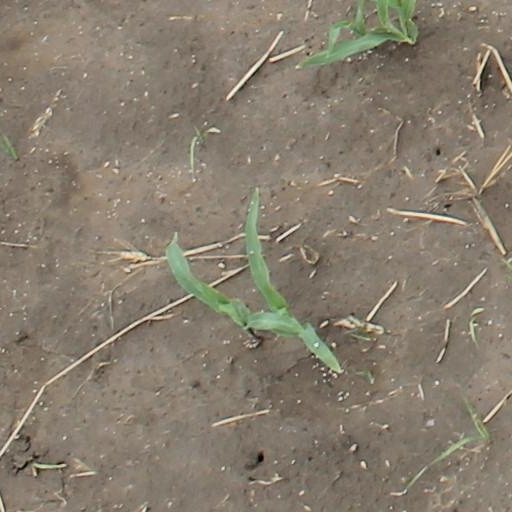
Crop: maize; corn